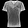
Label: T - shirt / top